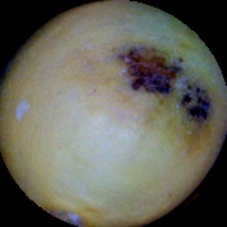
Label: Spotted